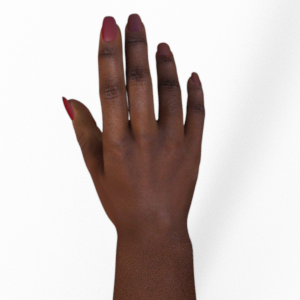
Label: paper